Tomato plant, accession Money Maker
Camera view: tilt-top (135 deg); turntable rotation: 150 degrees
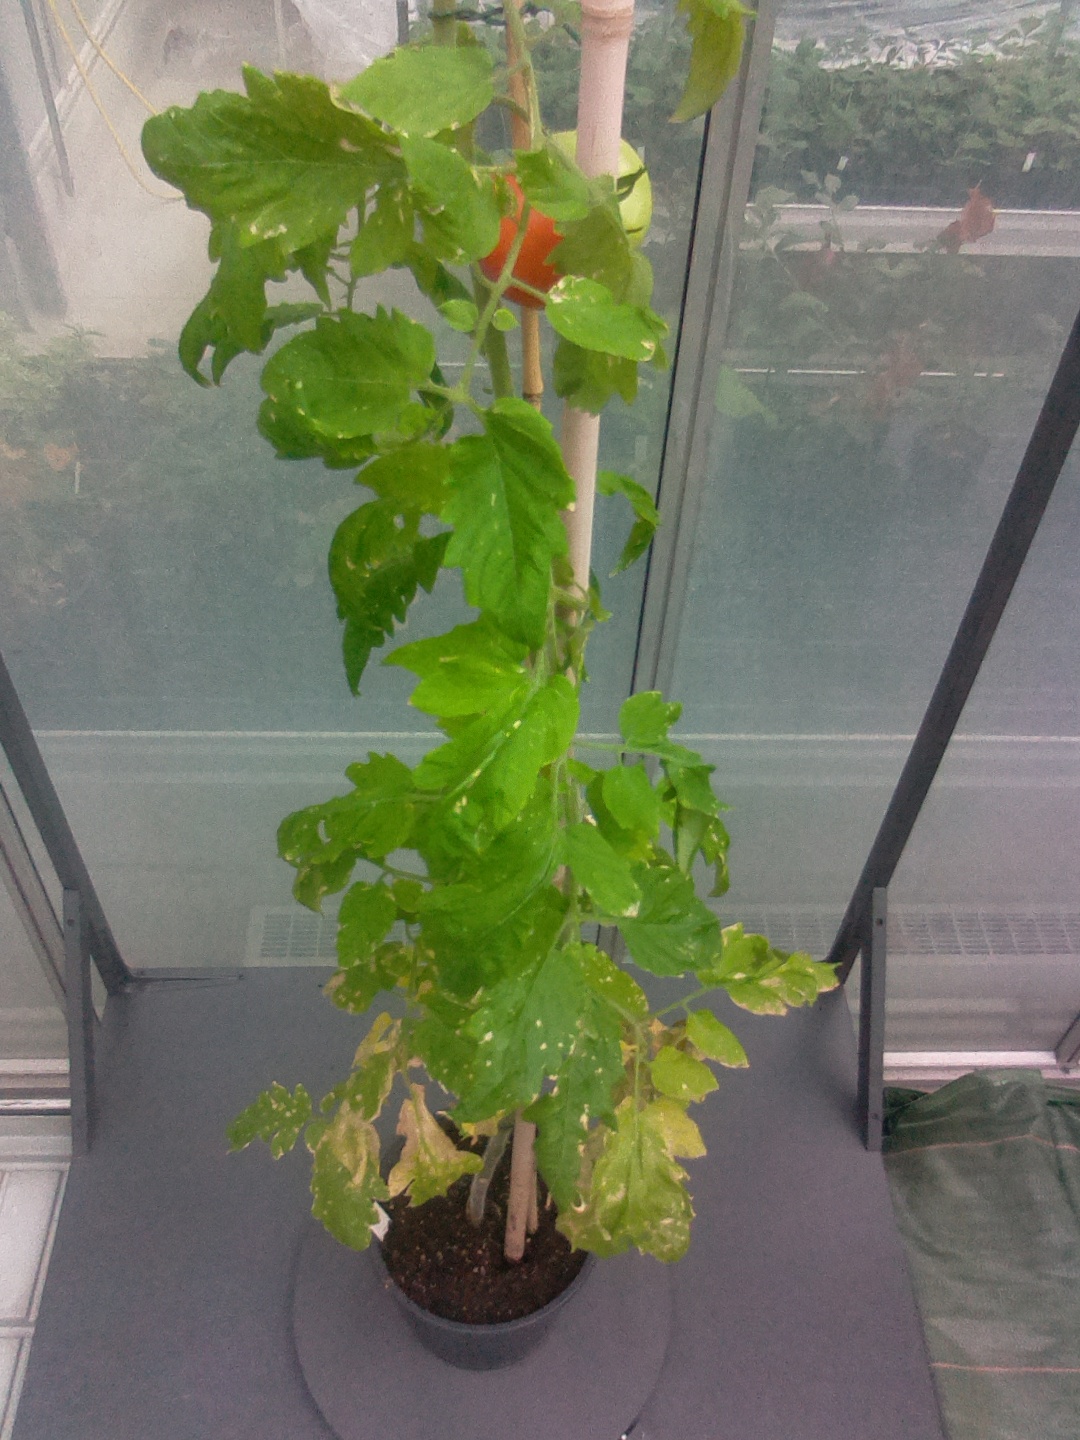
BBCH growth stage 82: 20%-30% of fruits show typical fully ripe color